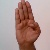
The image shows a hand gesture representing the letter 'B' in Indian Sign Language.